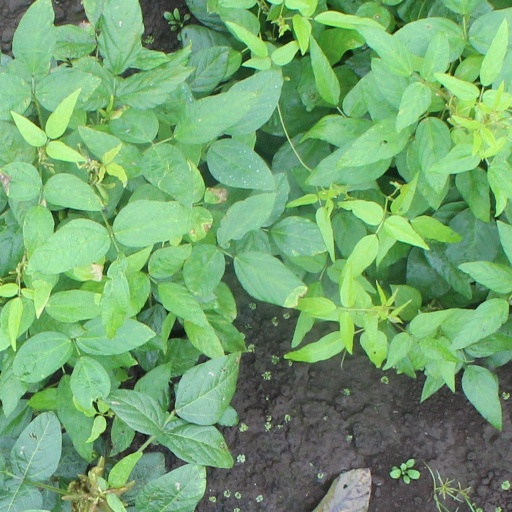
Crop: soybean